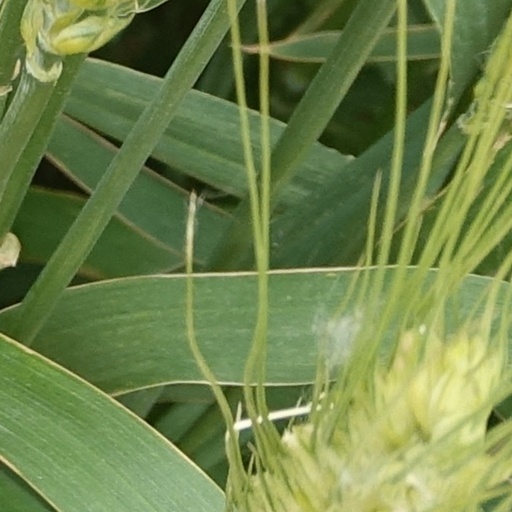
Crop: wheat